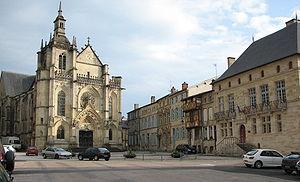
Place Saint-Pierre à Bar-le-Duc
De par sa position géographique, la Lorraine fut un lieu d'échange privilégié entre la France et les cultures germaniques. C'est ainsi que de nombreuses innovations y ont fait leur entrée avant de se répandre dans le reste de la France. La Lorraine a également été le berceau de courants culturels originaux dont le plus fameux est assurément l'Art nouveau, porté en France par l’École de Nancy.